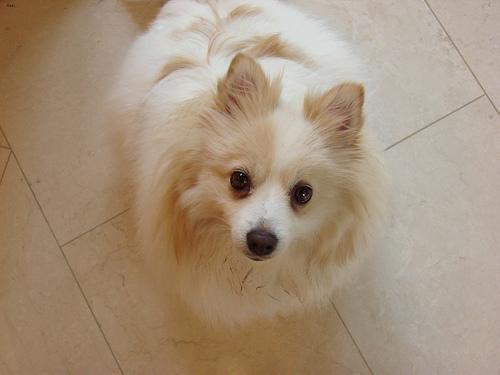
pomeranian